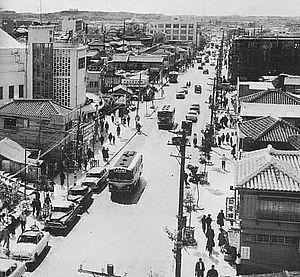
La journée 730 désigne dans les îles Ryūkyū le 30 juillet 1978, date à laquelle l'archipel adopta officiellement la circulation à gauche pour s'accorder avec le reste du Japon.